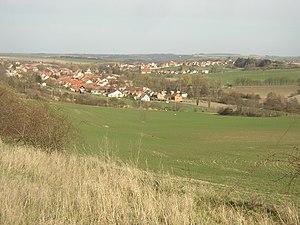
Brandýsek est une commune du district de Kladno, dans la région de Bohême-Centrale, en Tchéquie. Sa population s'élevait à 1 997 habitants en 2020.